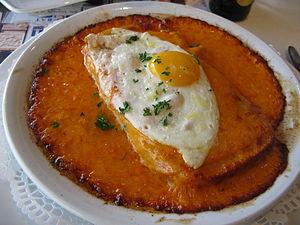
Welsh orné d'un œuf.
Le welsh, aussi appelé welsh rabbit ou welsh rarebit ou parfois croque gallois, est un plat d'origine galloise, à base de cheddar fondu.
Boulogne-sur-Mer est une commune française, sous-préfecture du département du Pas-de-Calais en région Hauts-de-France. Ses habitants sont appelés les Boulonnais.
La cuisine du Nord-Pas-de-Calais est une cuisine régionale française, dont les spécialités sont héritées en grande partie du comté de Flandre. La région fut de tout temps au carrefour de l'Europe, et l'on retrouve dans ses spécialités les traces de son histoire, telles que l'influence anglaise sur la Côte d'Opale, ou des plats d'origine polonaise dans le bassin minier.